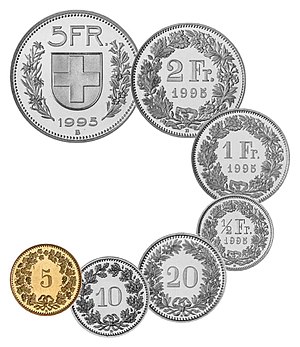
Schweiziske franc
Schweiziske franc eller schweizerfranc er den valuta som anvendes i Schweiz og Liechtenstein samt i Campione d'Italia, en italiensk enklave i Schweiz. Valutakoden er CHF.